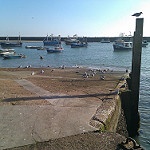
Label: sea